Jeon Somi

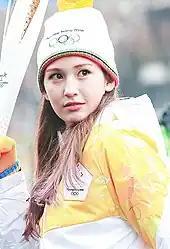
Jeon in 2018 as a torchbearer for the 2018 Winter Olympics

Jeon is accredited in Taekwondo, having practiced the Korean martial art for over 10 years and taught initially by her father, who himself achieved a fourth degree black belt. She held a third-degree black belt for some time but could not gain the fourth degree due to her young age. On May 30, 2018, 17-year-old Jeon partook in the fourth degree black belt examination held by Kukkiwon, wherein her skills qualified for the promotion. After she reached age of majority in South Korea, she applied for the conversion in dan and was officially certified as a fourth degree black belt holder, the level of an instructor qualified to run and manage a dojang.